List of submarine and submersible incidents since 2000

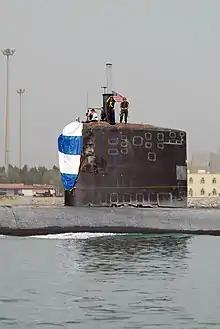
USS "Hartford" in Bahrain a day after the collision

On 9 February 2001, the American submarine accidentally struck and sank a Japanese high-school fisheries training ship, "Ehime Maru", killing nine of the thirty-five people aboard, including four students, off the coast of Oahu. The collision occurred while members of the public were on board the submarine observing an emergency surface drill.